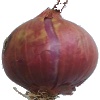
Label: Onion Red 1